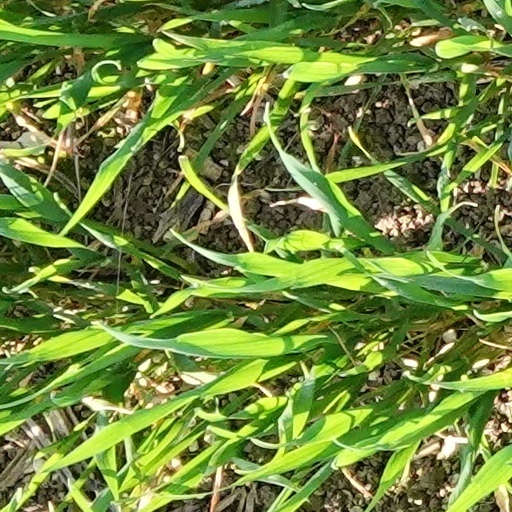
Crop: wheat